Northampton

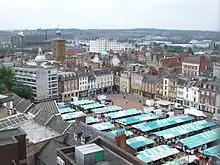
Northampton Market Square

The town centre was further destroyed by the Great Fire of Northampton in 1675, caused by sparks from an open fire in a thatched cottage by the castle. The fire spread eastwards by strong westerly winds and consumed three-quarters of the town centre in 24 hours. Matters were worsened because most buildings were chiefly made of wood and covered with thatch. An estimated 600 buildings were destroyed, amounting to £150,000 lost. Very little survived the fire, apart from buildings made of stone, like the Welsh House on Market Square, built in 1595, and Hazelrigg House in Mare Fair, built in 1662.